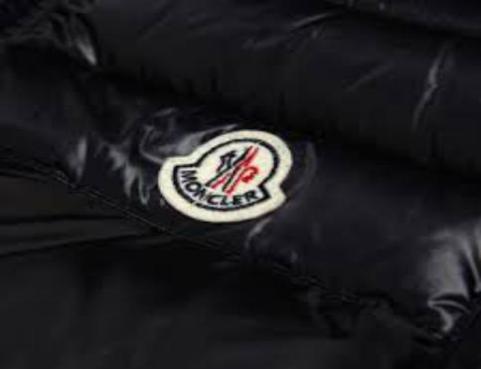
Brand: moncler-2
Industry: Clothes